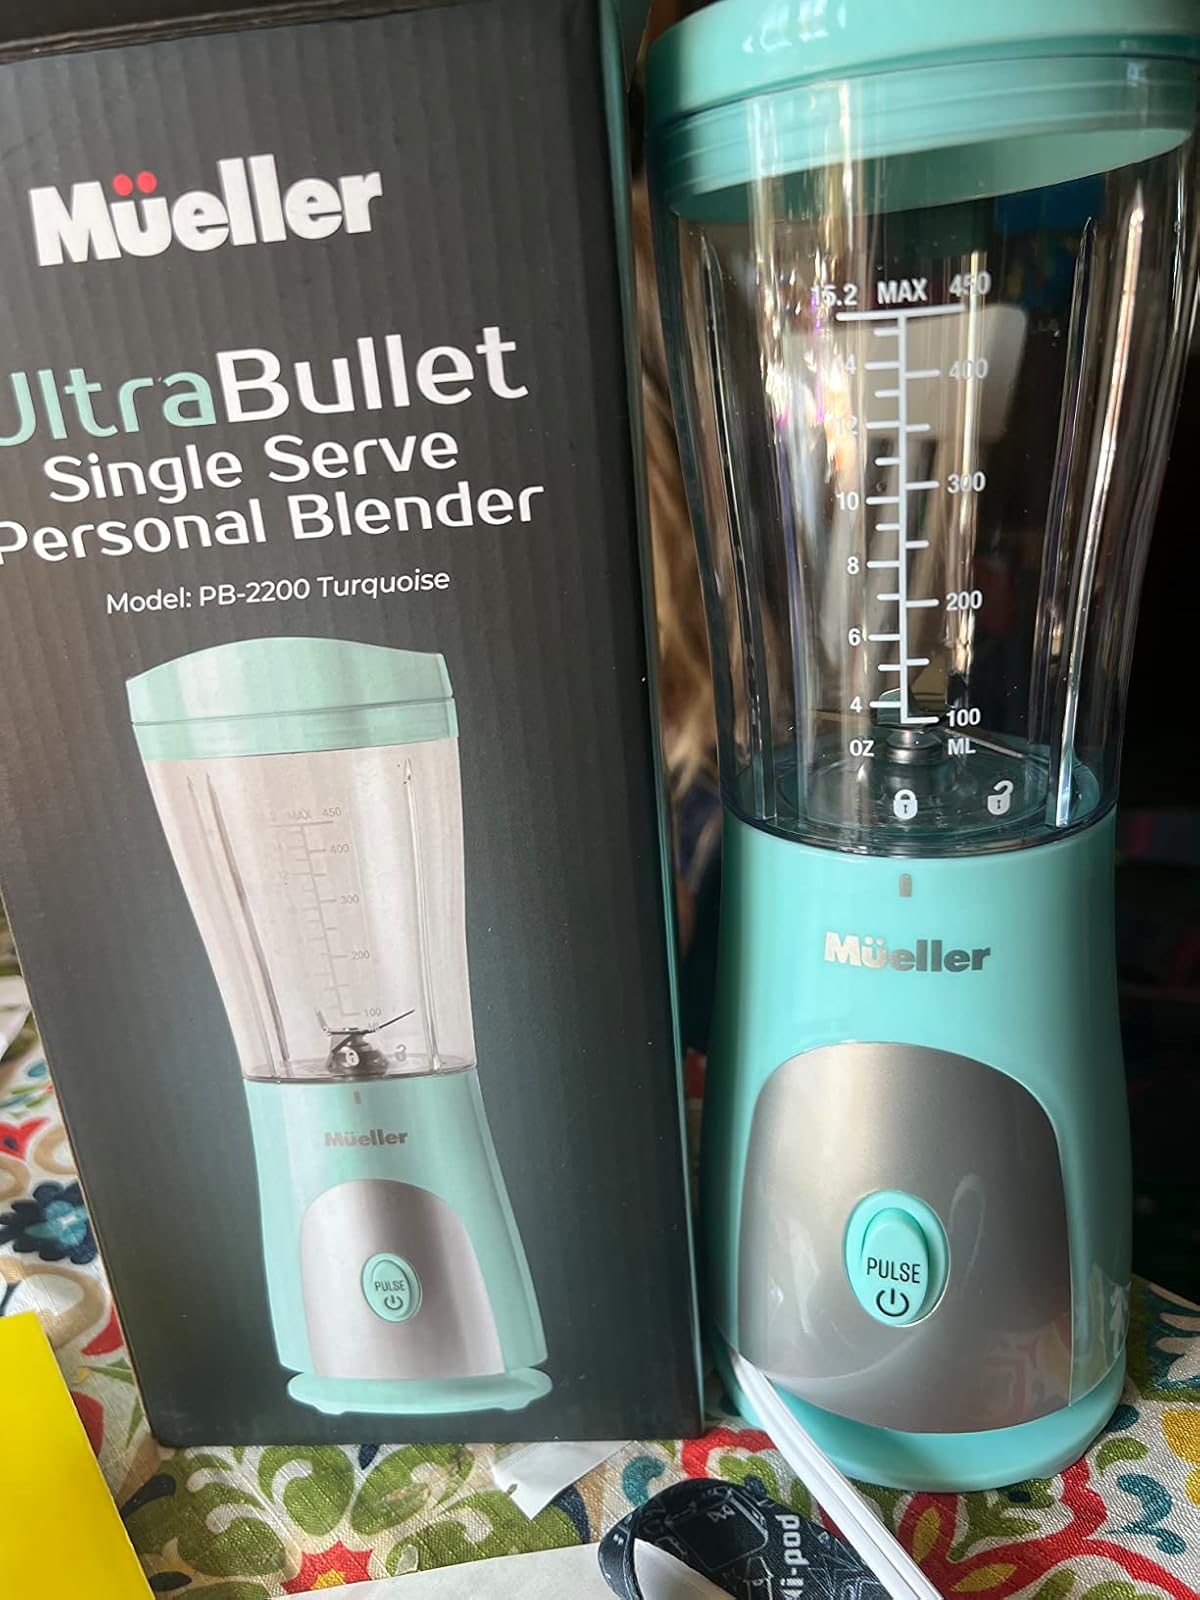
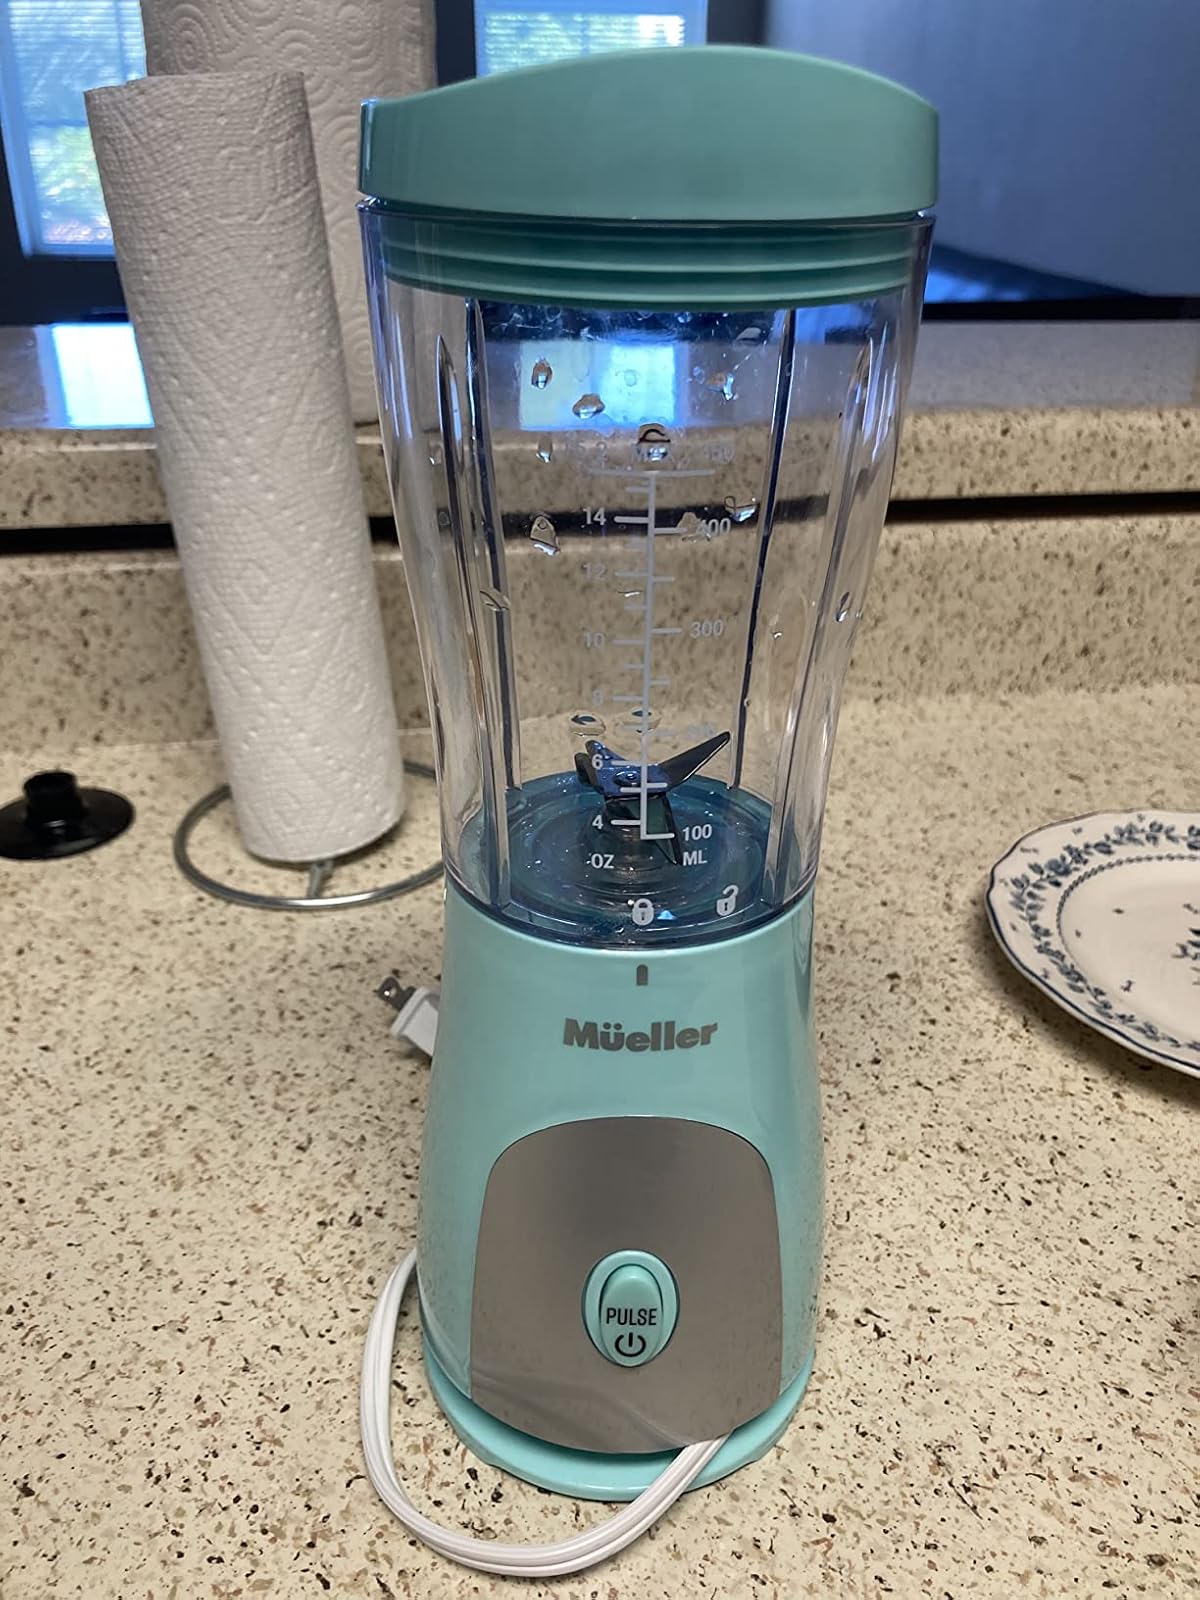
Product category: items_blender
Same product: yes